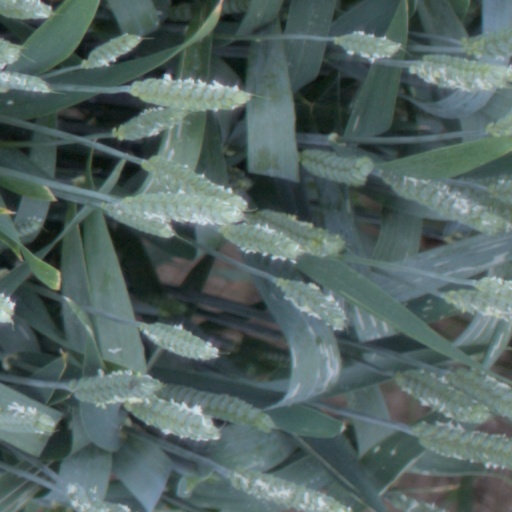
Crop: wheat